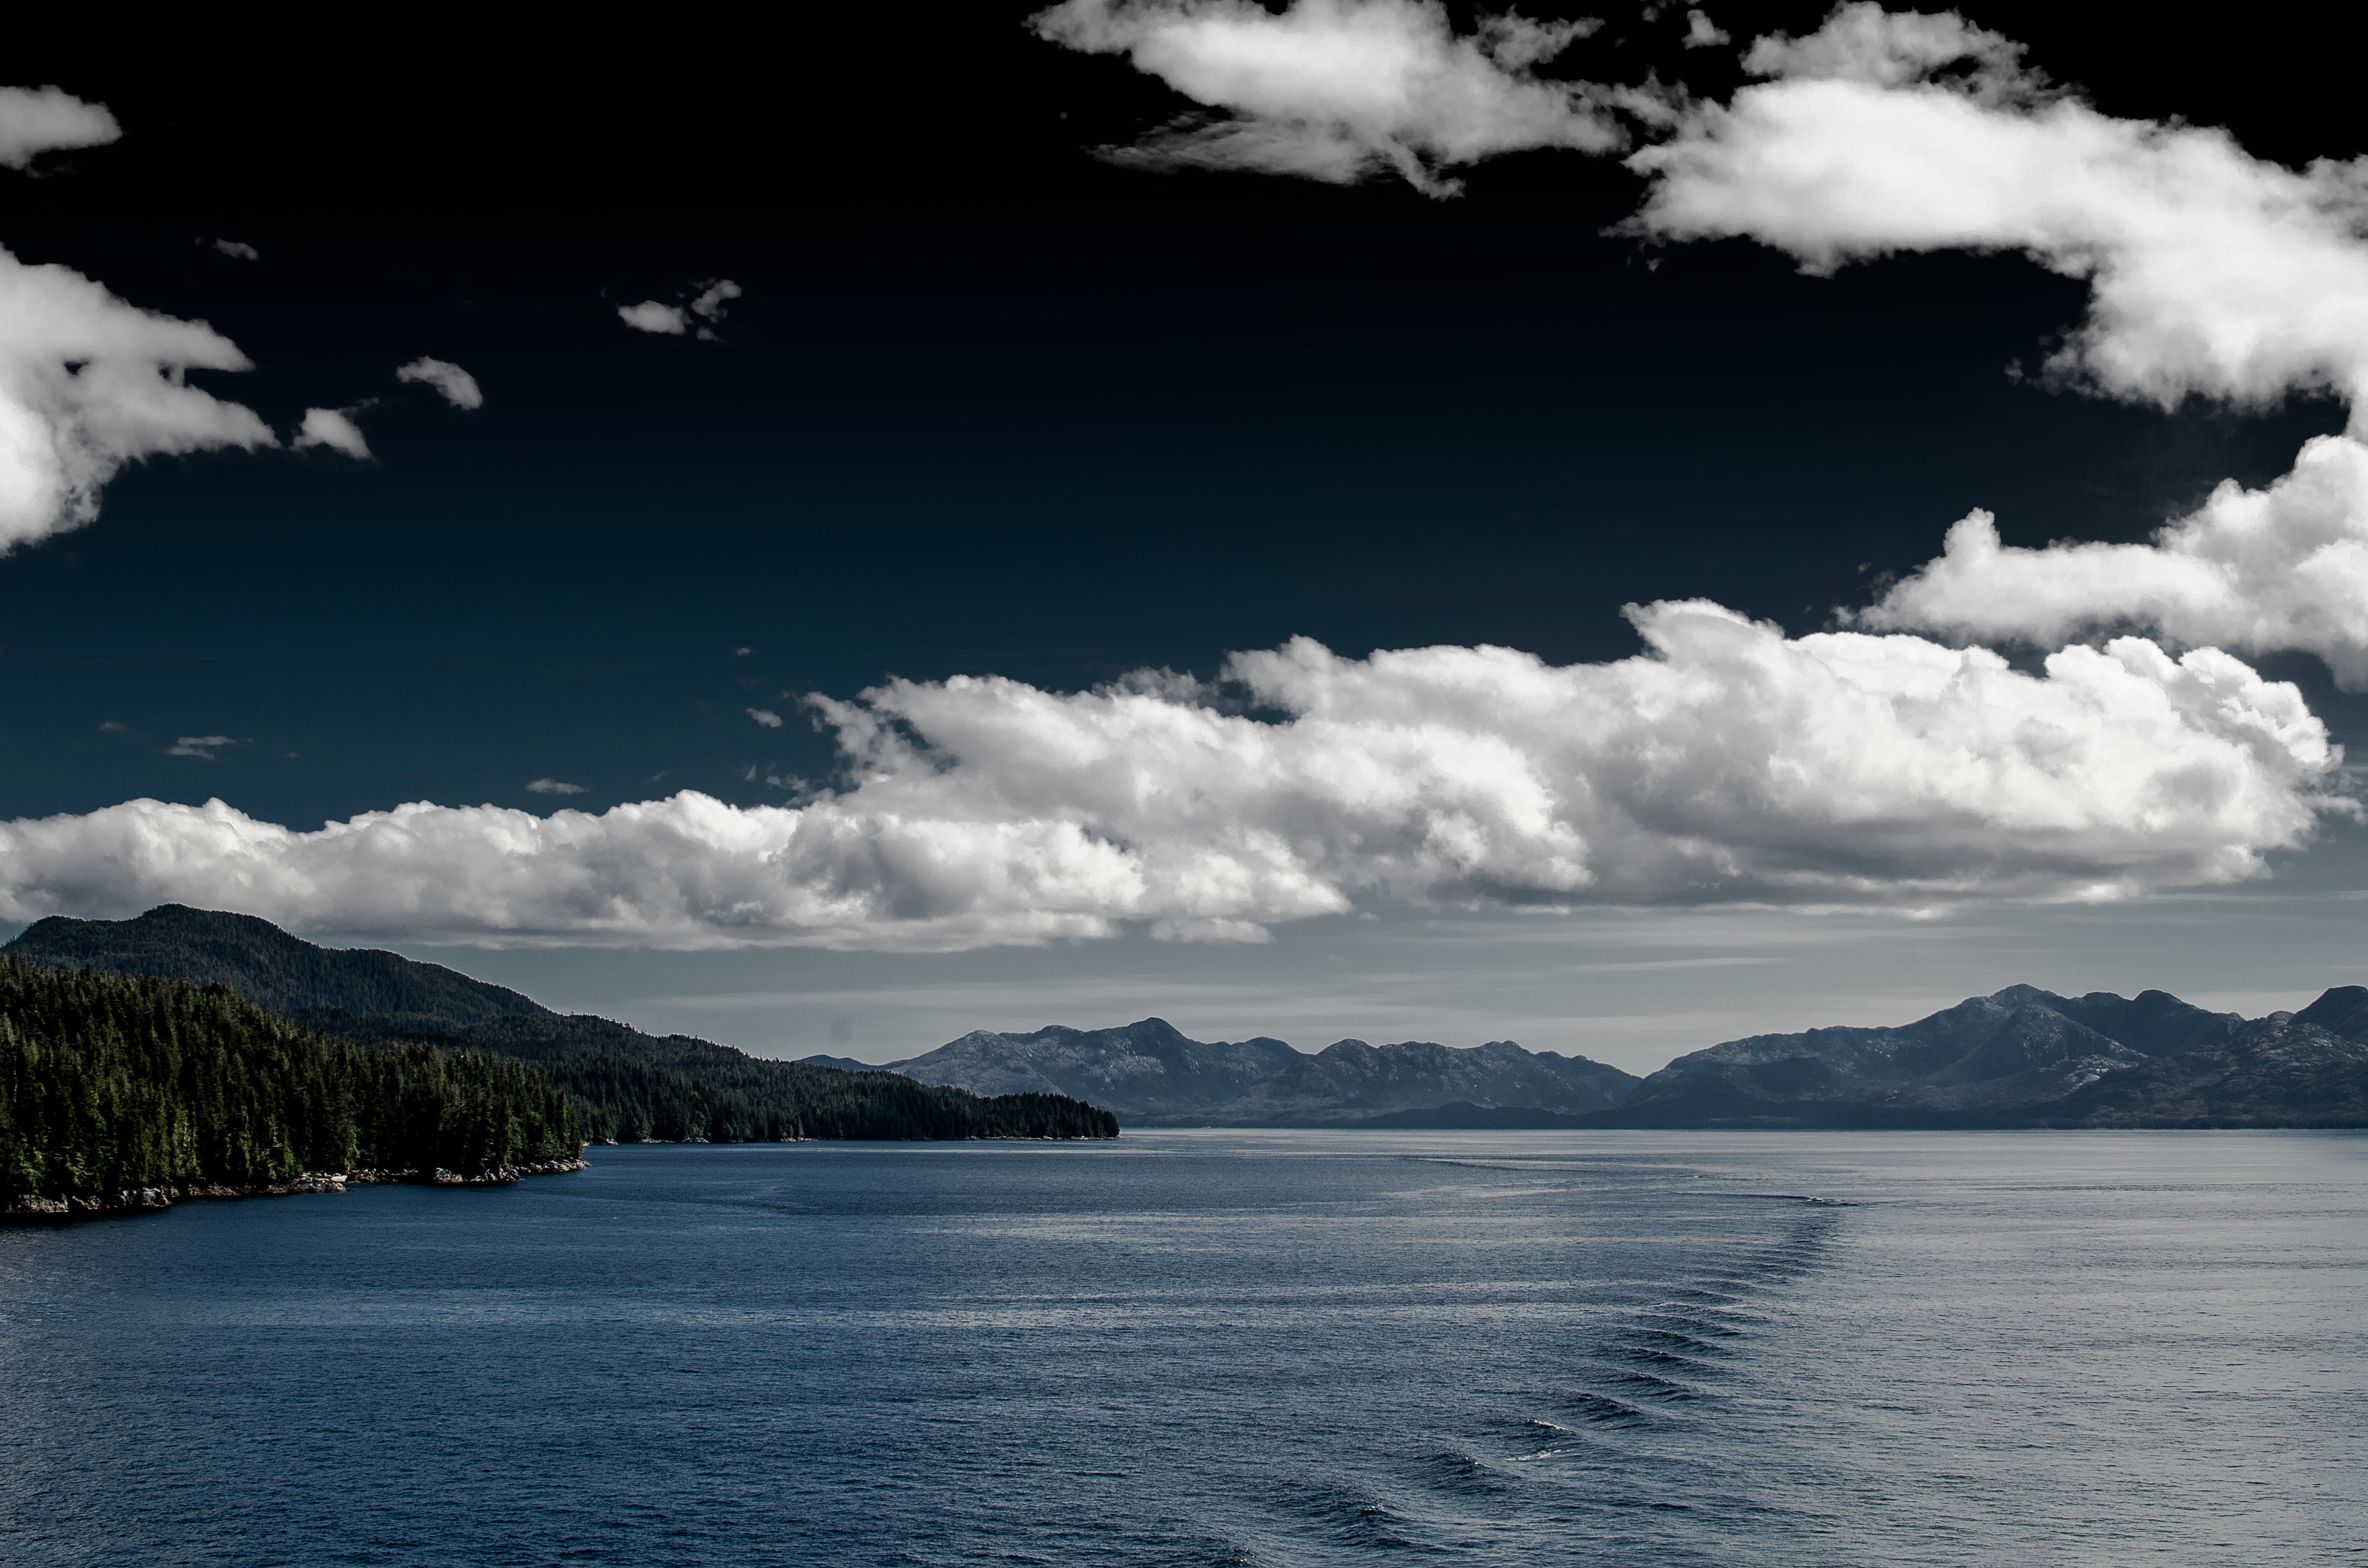
sea, coast, nature, ocean, horizon, mountain, cloud, sky, lake, dusk, reflection, bay, monochrome, loch, meteorological phenomenon